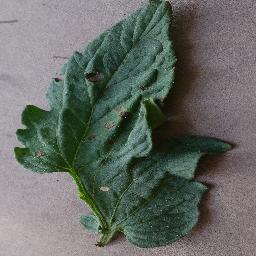
Label: Tomato___Early_blight